Cornish people

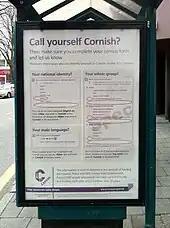
A poster in Cornwall telling people how to describe their ethnicity and national identity as Cornish in the 2011 census

Both geographic and historical factors distinguish the Cornish as an ethnic group further supported by identifiable genetic variance between the populations of Cornwall, neighbouring Devon and England as published in a 2012 Oxford University study. Throughout medieval and Early Modern Britain, the Cornish were at some points accorded the same status as the English and Welsh and considered a separate race or nation, distinct from their neighbours, with their own language, society and customs. A process of Anglicisation between 1485 and 1700 led to the Cornish adopting English language, culture and civic identity, a view reinforced by Cornish historian A. L. Rowse who said they were gradually "absorbed into the mainstream of English life". Although "decidedly modern" and "largely retrospective" in its identity politics, Cornish and Celtic associations have advanced the notion of a distinct Cornish national and ethnic identity since the late 20th century. In the United Kingdom Census 2001, despite no explicit "Cornish" option being available, approximately 34,000 people in Cornwall and 3,500 people elsewhere in the UK—a combined total equal to nearly 7 per cent of the population of Cornwall—identified themselves as ethnic Cornish by writing this in under the "other" ethnicity option. The census figures show a change in identity from West to East, in Penwith 9.2 per cent identified as ethnically Cornish, in Kerrier it was 7.5 per cent, in Carrick 6.6 per cent, Restormel 6.3 per cent, North Cornwall 6 per cent, and Caradon 5.6 per cent. Weighting of the 2001 Census data gives a figure of 154,791 people with Cornish ethnicity living in Cornwall.